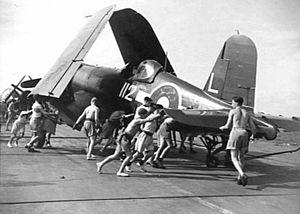
L'opération Crimson était le nom de code d'une opération aéronavale dirigée par les Britanniques sur le théâtre d'Asie du Sud-Est de la Seconde Guerre mondiale, l'objectif étant de bombarder simultanément des aérodromes japonais dans les villes indonésiennes de Sabang, Lhoknga et Kutaraja, à partir d'un porte-avions basé dans l'océan Indien le 25 juillet 1944.